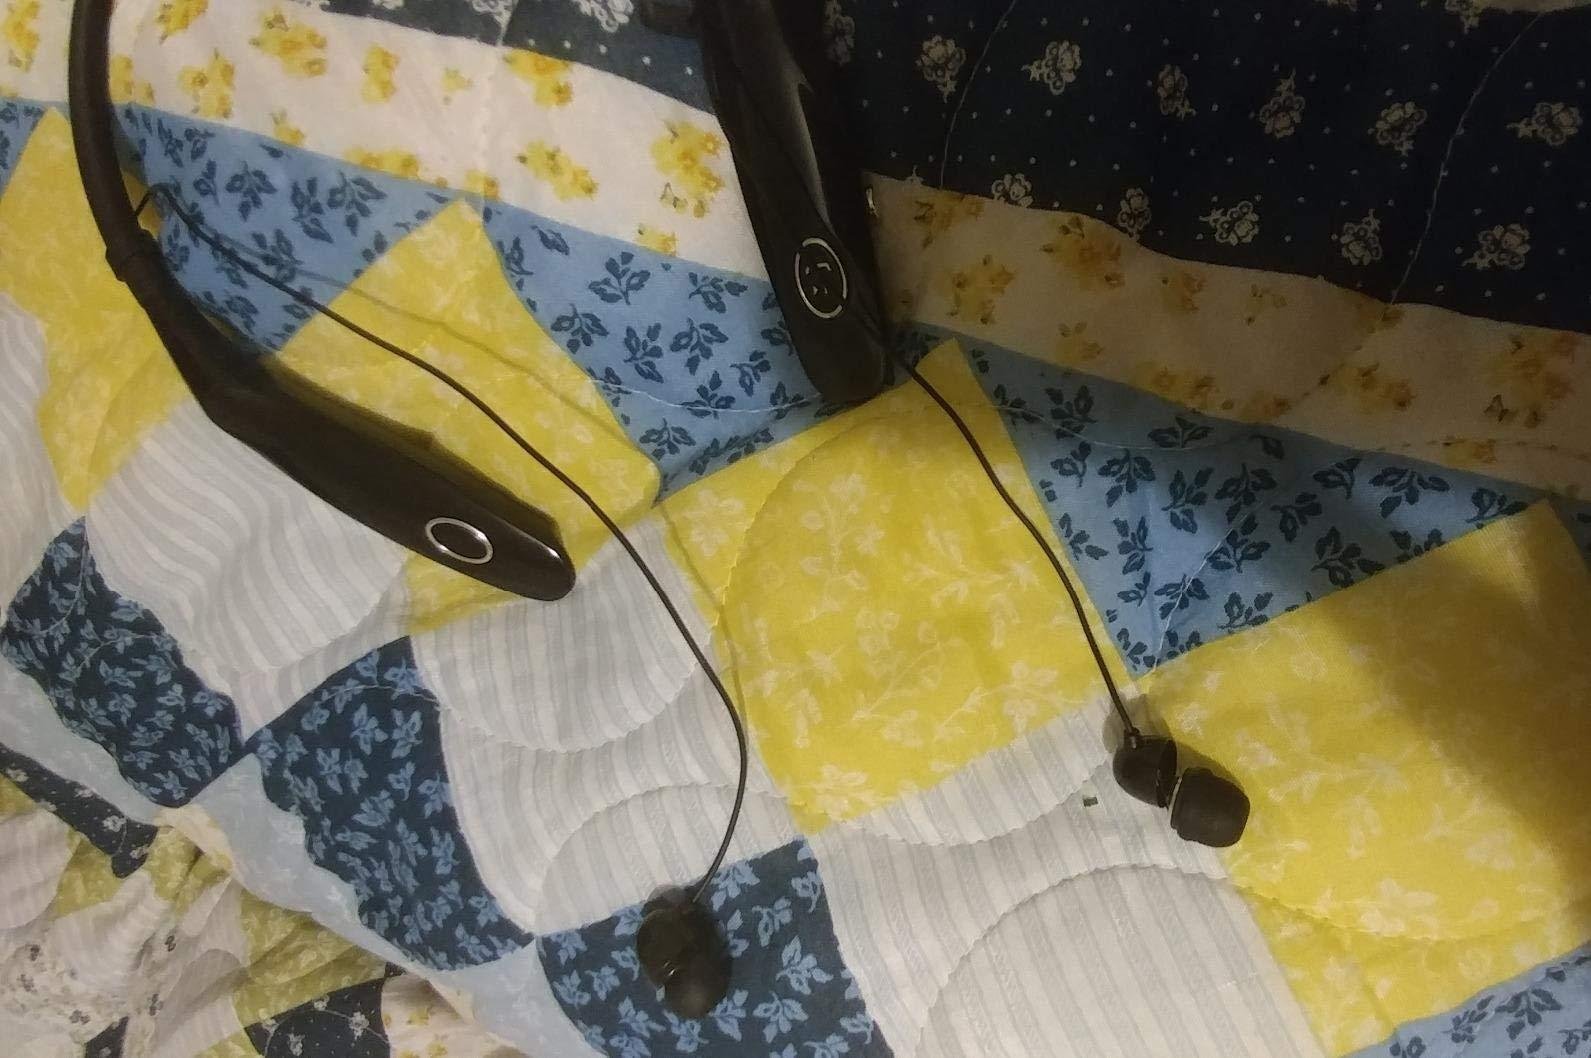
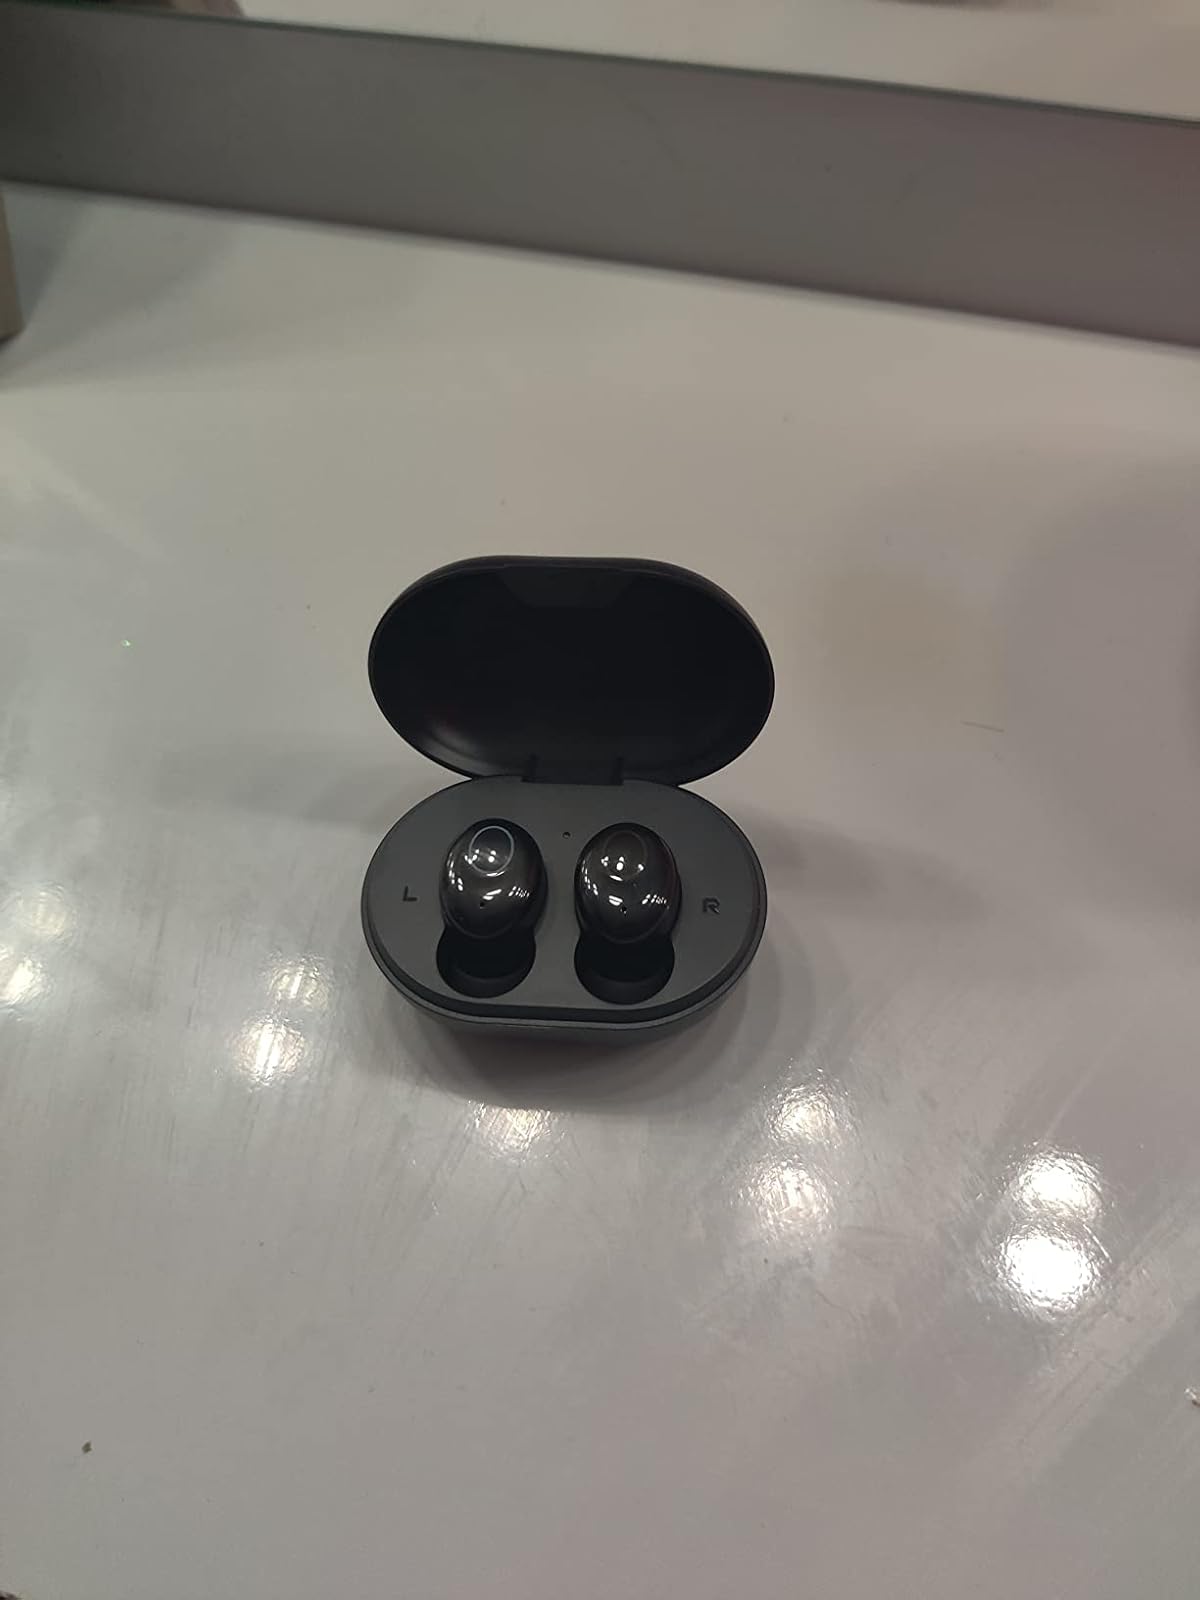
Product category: earbuds
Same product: no